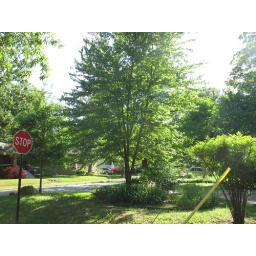
our pretty maple tree in the flower bed on the corner.